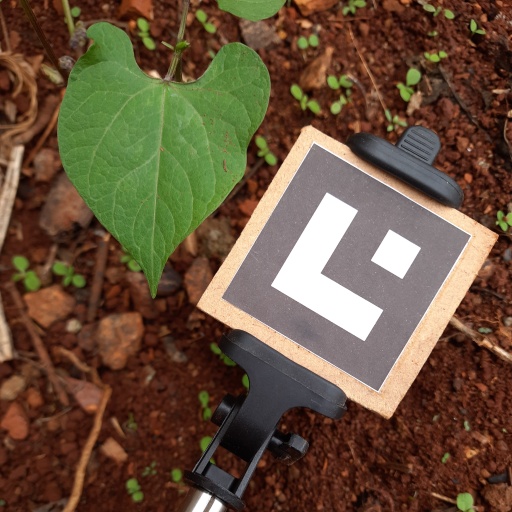
Observations: wavy surface, no eating holes, with soild dust, under shade